I-League

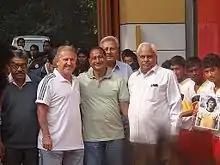

Season after season, players in the I-League compete for the golden boot title, which is awarded at the end of each season to the top scorer throughout the entire season. The most recent winner of the golden boot is Bidyashagar Singh, who won the golden boot at the end of the 2020–21 season after scoring 12 goals. Ranti Martins is both currently the holders of the most golden boot titles with five golden boots. Along with Odafa Onyeka Okolie, the two Nigerians make up the eight golden boots won by Nigerians, the most of any nationality in the league.